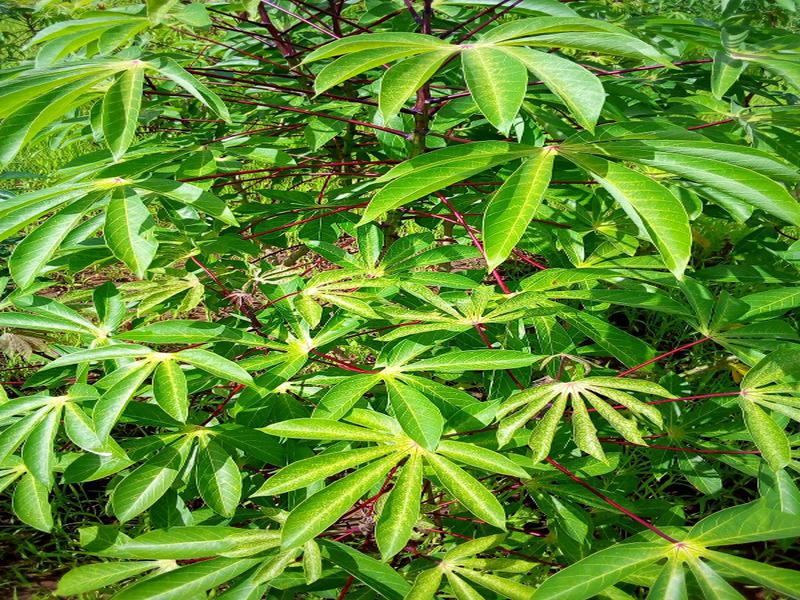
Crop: cassava
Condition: green_mottle